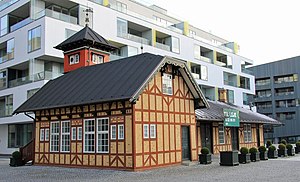
Frihavnens Station
Frihavnens Stationsbygning som den ser ud i dag.
Frihavnens Stationsbygning
Frihavnens Station eller Frihavnsstationen i Københavns Frihavn var et knudepunkt for først København-Malmø-færgeruten og siden København-Helsingborg-færgeruten. Førstnævnte rute eksisterede 1894-1974; sidstnævnte rute var i drift 1986-2000.